Edward Moran

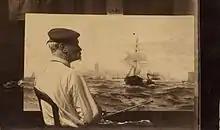
Moran in his studio, .

It was in Philadelphia around 1845 that Edward apprenticed under James Hamilton and landscape painter Paul Weber; Hamilton guided Moran specifically in the style of marine paintings. In the 1850s, Moran began to make a name for himself in the Philadelphia artistic scene; working in the same studio as his younger brother, famous American painter Thomas Moran, Edward received commissions and even completed some lithographic work.